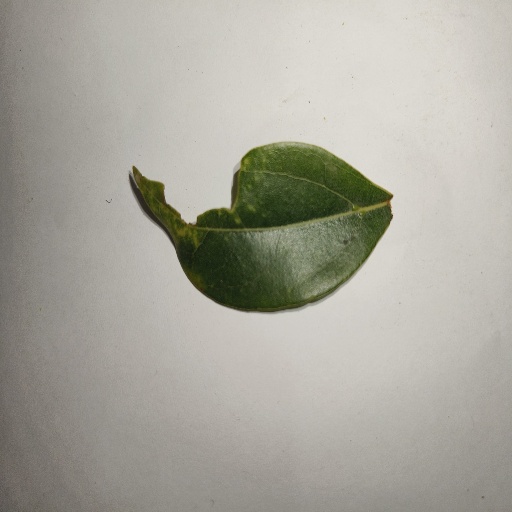
Species: Camphor
Leaf condition: Shot Hole